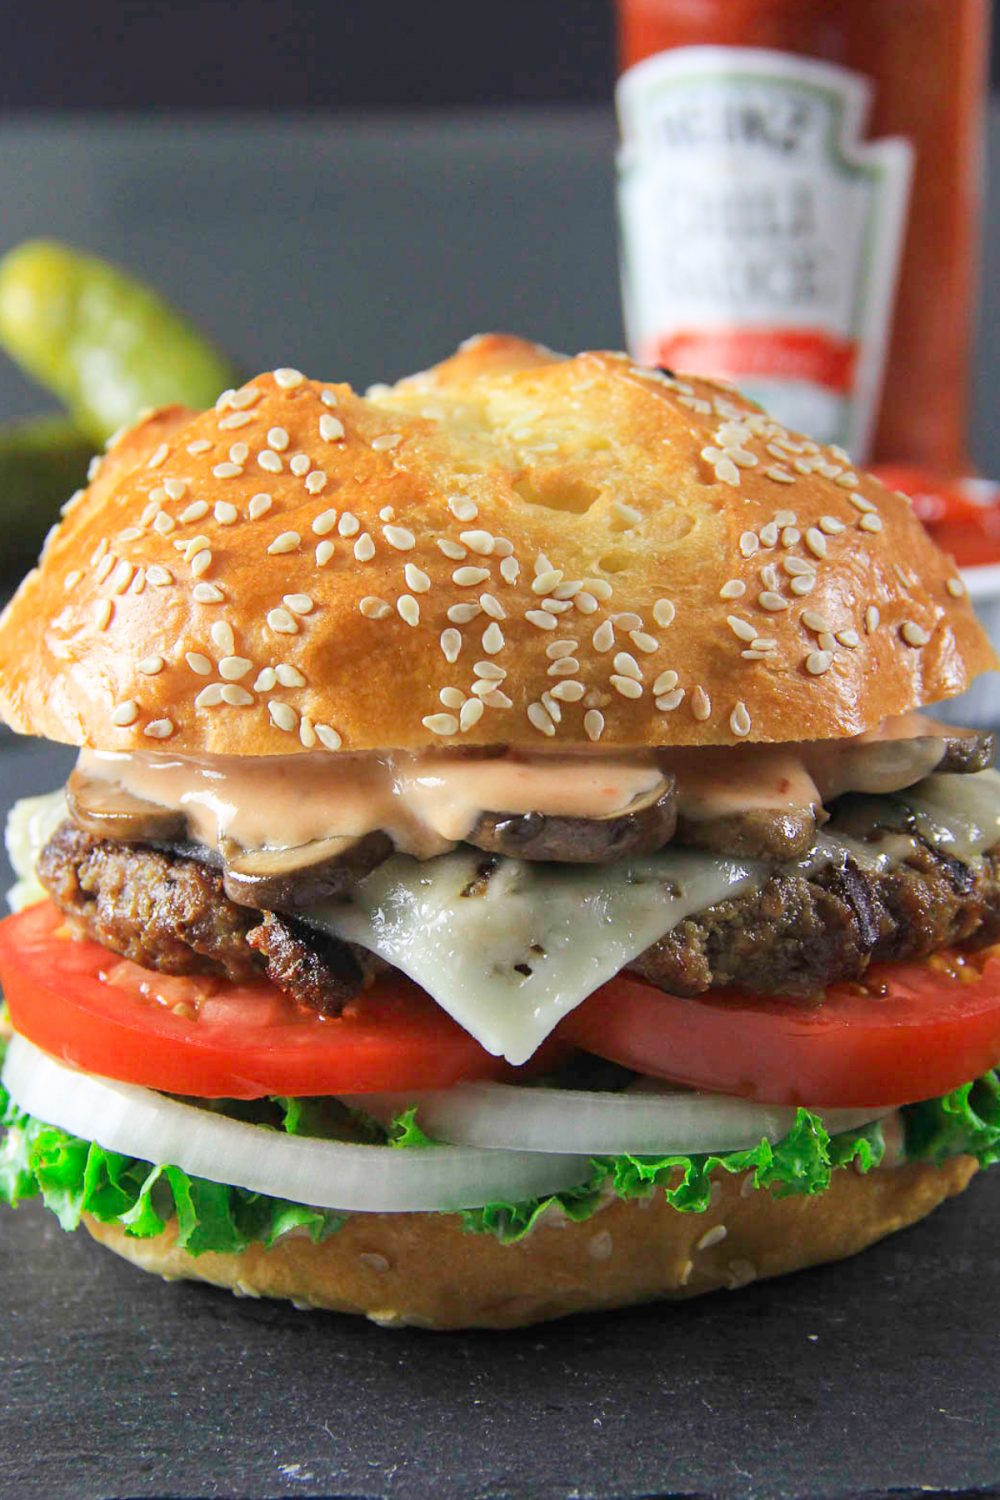
Dish: burger